Apollonius of Rhodes

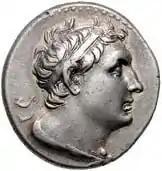
A coin showing Ptolemy III Euergetes, who may have been a pupil of Apollonius

Ancient biographies often represent famous poets as going into exile to escape their ungrateful fellow citizens. Thus for example Homer was said to have left Cyme because the government there would not support him at public expense ("Vit. Herod." 13-14), Aeschylus left Athens for Sicily because Athenians valued him less than some other poets ("Vit. Aesch."), while Euripides fled to Macedonia because of humiliation by comic poets ("Vit. Eur."). Similarly "Vitae" A and B tell us that Apollonius moved to Rhodes because his work was not well received in Alexandria. According to B, he redrafted the "Argonautica" in such fine style at Rhodes that he was able to return to Alexandria in triumph, where he was rewarded with a post in the library and finally a place in the cemetery next to Callimachus. These stories were probably invented to account for the existence of a second edition of "Argonautica", indicated by variant readings in ancient manuscripts.